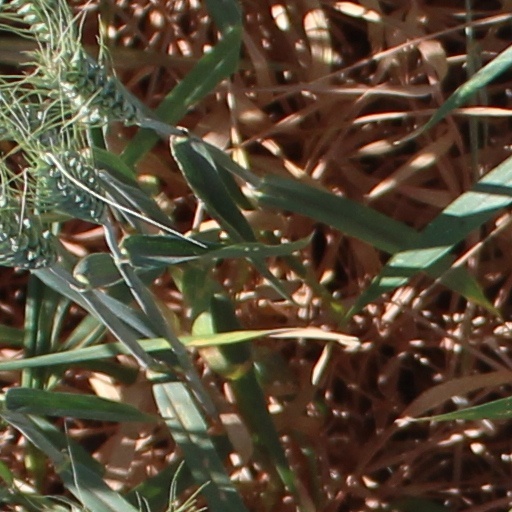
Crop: wheat